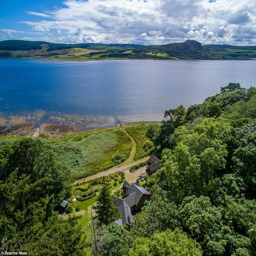
the house is located in a remote and secluded area , with the nearest town miles away